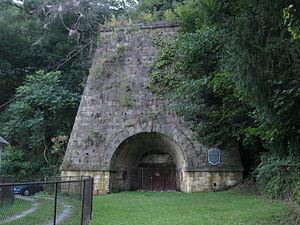
Colebrook Township est un township, situé au centre du comté de Clinton, aux États-Unis. En 2010, il comptait une population de 199 habitants.